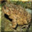
Label: frog